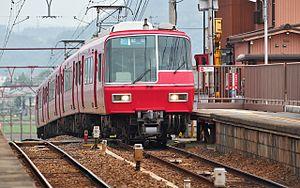
La ligne Meitetsu Kakamigahara est une ligne ferroviaire de la compagnie privée Meitetsu située dans la préfecture de Gifu au Japon. Elle relie la gare de Meitetsu Gifu à Gifu à la gare de Shin-Unuma à Kakamigahara.